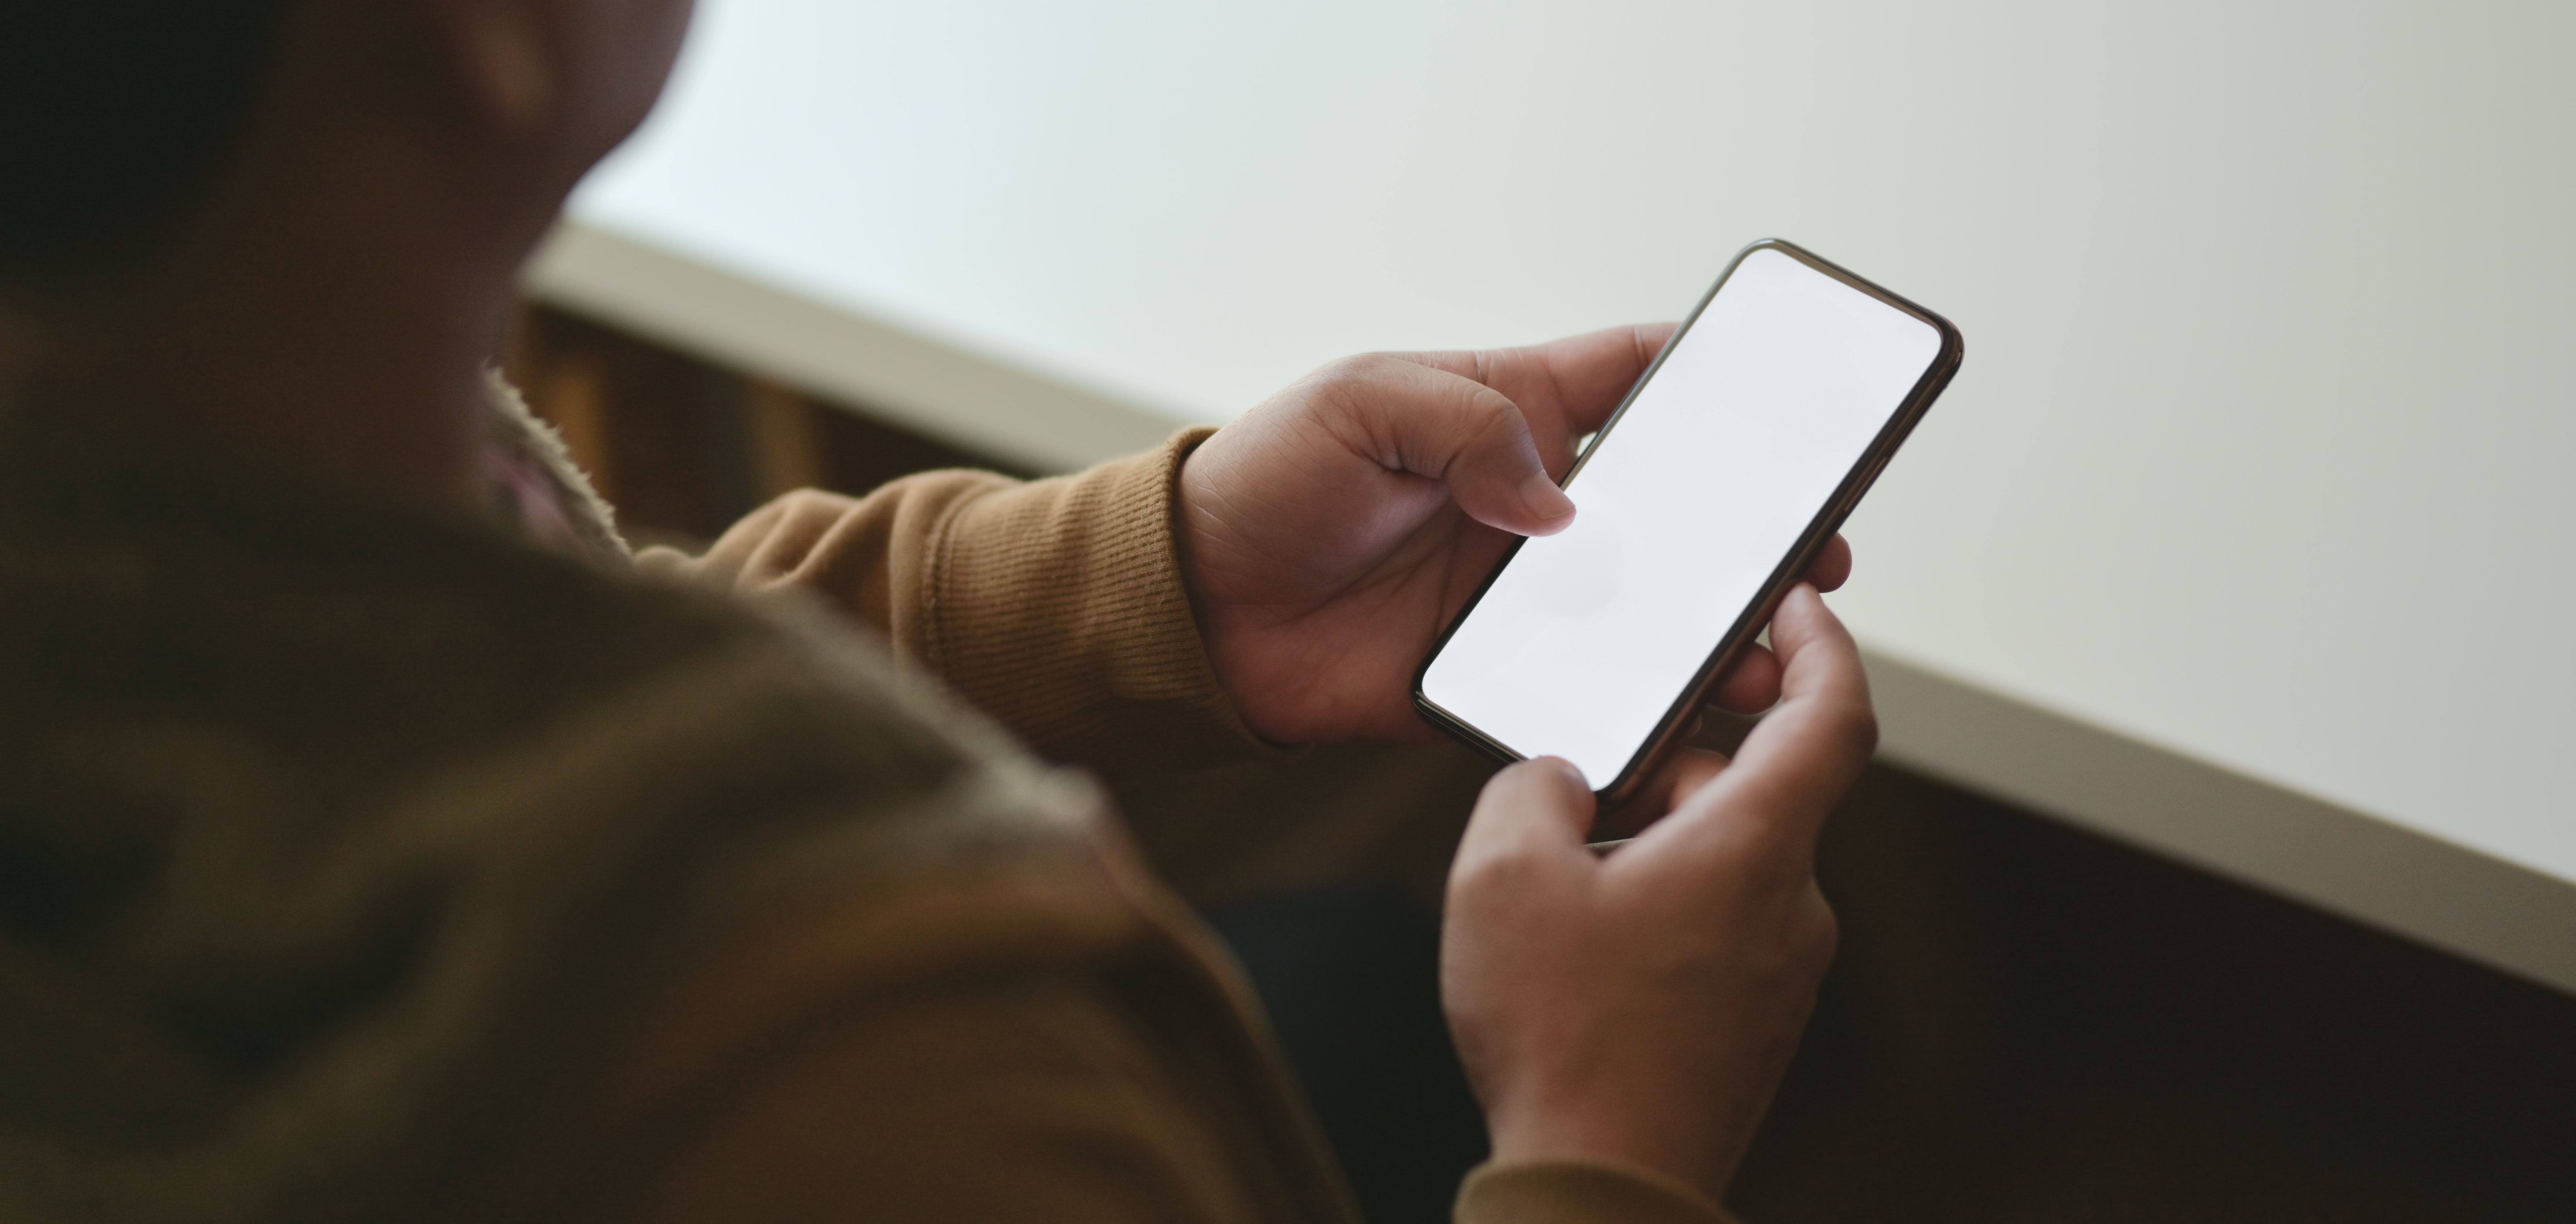
phone, gadget, technology, electronic device, smartphone, hand, finger, mobile phone, communication device, electronics, portable communications device, gesture, ipad